M8 armored gun system

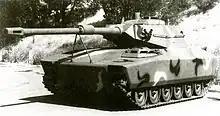
A mockup of the CCVL

FMC began developing the CCVL as a private venture in 1983. The vehicle was designed from the outset to meet the Army's as-yet unfunded AGS requirement. FMC built two mock-ups. The first was a front-engine model utilizing a diesel engine. The second was a rear-engine model with a diesel engine and featuring more armor. In 1984, FMC validated the feasibility of pairing the 105 mm gun with a light chassis by test firing a 105 mm gun mounted on an M548. The first prototype CCVL was completed in August 1985 and debuted at the meeting of the Association of the United States Army in October. The CCVL was demonstrated at Fort Bragg, North Carolina, in 1987. FMC subsequently ended the marketing of the vehicle and disassembled the prototype. A prototype participated in an AGS "rodeo" with other prospective contractors held in July 1990 at Fort Bragg, North Carolina. This was the only submitted vehicle that was considered complete.